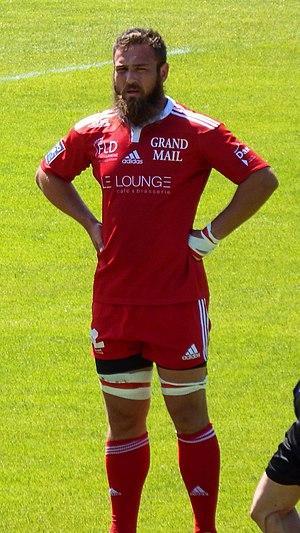
Pieter-Jan « PJ » van Lill, né le 4 décembre 1983 à Keetmanshoop, est un joueur namibien de rugby à XV, qui évolue aux postes de troisième ligne aile et troisième ligne centre. Il compte une cinquantaine de sélections internationales avec l'équipe de Namibie.